Royal Naval Air Service

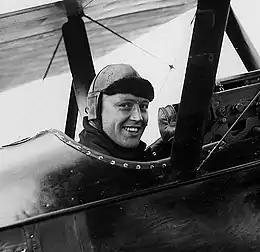
Raymond Collishaw

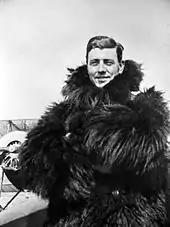
Roderic Dallas

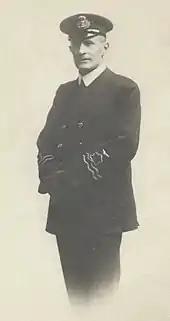
Archie Low

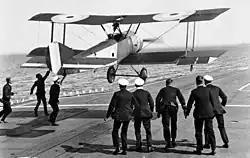
Squadron Commander E. H. Dunning attempting to land his Sopwith Pup on the flying-off deck of , Scapa Flow, 7 August 1917. He was killed on another attempt later that day when his aircraft veered off the flight deck and into the sea.

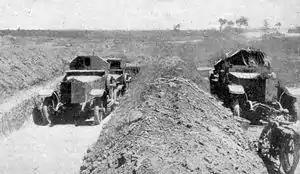
RNAS armoured cars during the Battle of Gallipoli, 1915.

The first informal use of armoured cars by the RNAS was when Commander Charles Samson, on withdrawing The Eastchurch Squadron from Antwerp to Dunkirk, used the squadron's unarmoured touring cars to provide line of communications security and to pick up aircrew who had been forced to land in hostile territory. Commander Samson's younger brother Felix saw the possibilities when he armed one car with a Maxim gun and ambushed a German car near Cassel on 4 September 1914. Commander Samson then had a shipbuilder in Dunkirk, Forges et Chantiers de France, add boilerplate to his Rolls-Royce and Mercedes vehicles.